Skhirat

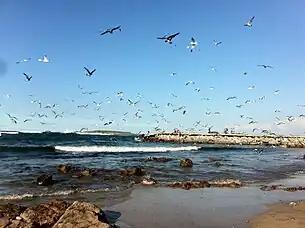

Located in Skhirat is the summer palace of the Moroccan King Mohammed VI, venue of a failed military coup against King Hassan II in July 1971. As Hassan II celebrated his 42nd birthday, nearly 250 dissenting Moroccan troops from Ahermoumou unsuccessfully stormed the palace. Following their failure, the alleged organizers of the rebellion were publicly executed.